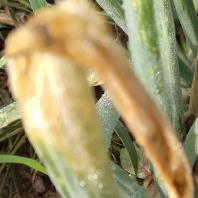
Crop: Onion
Condition: alternaria-d